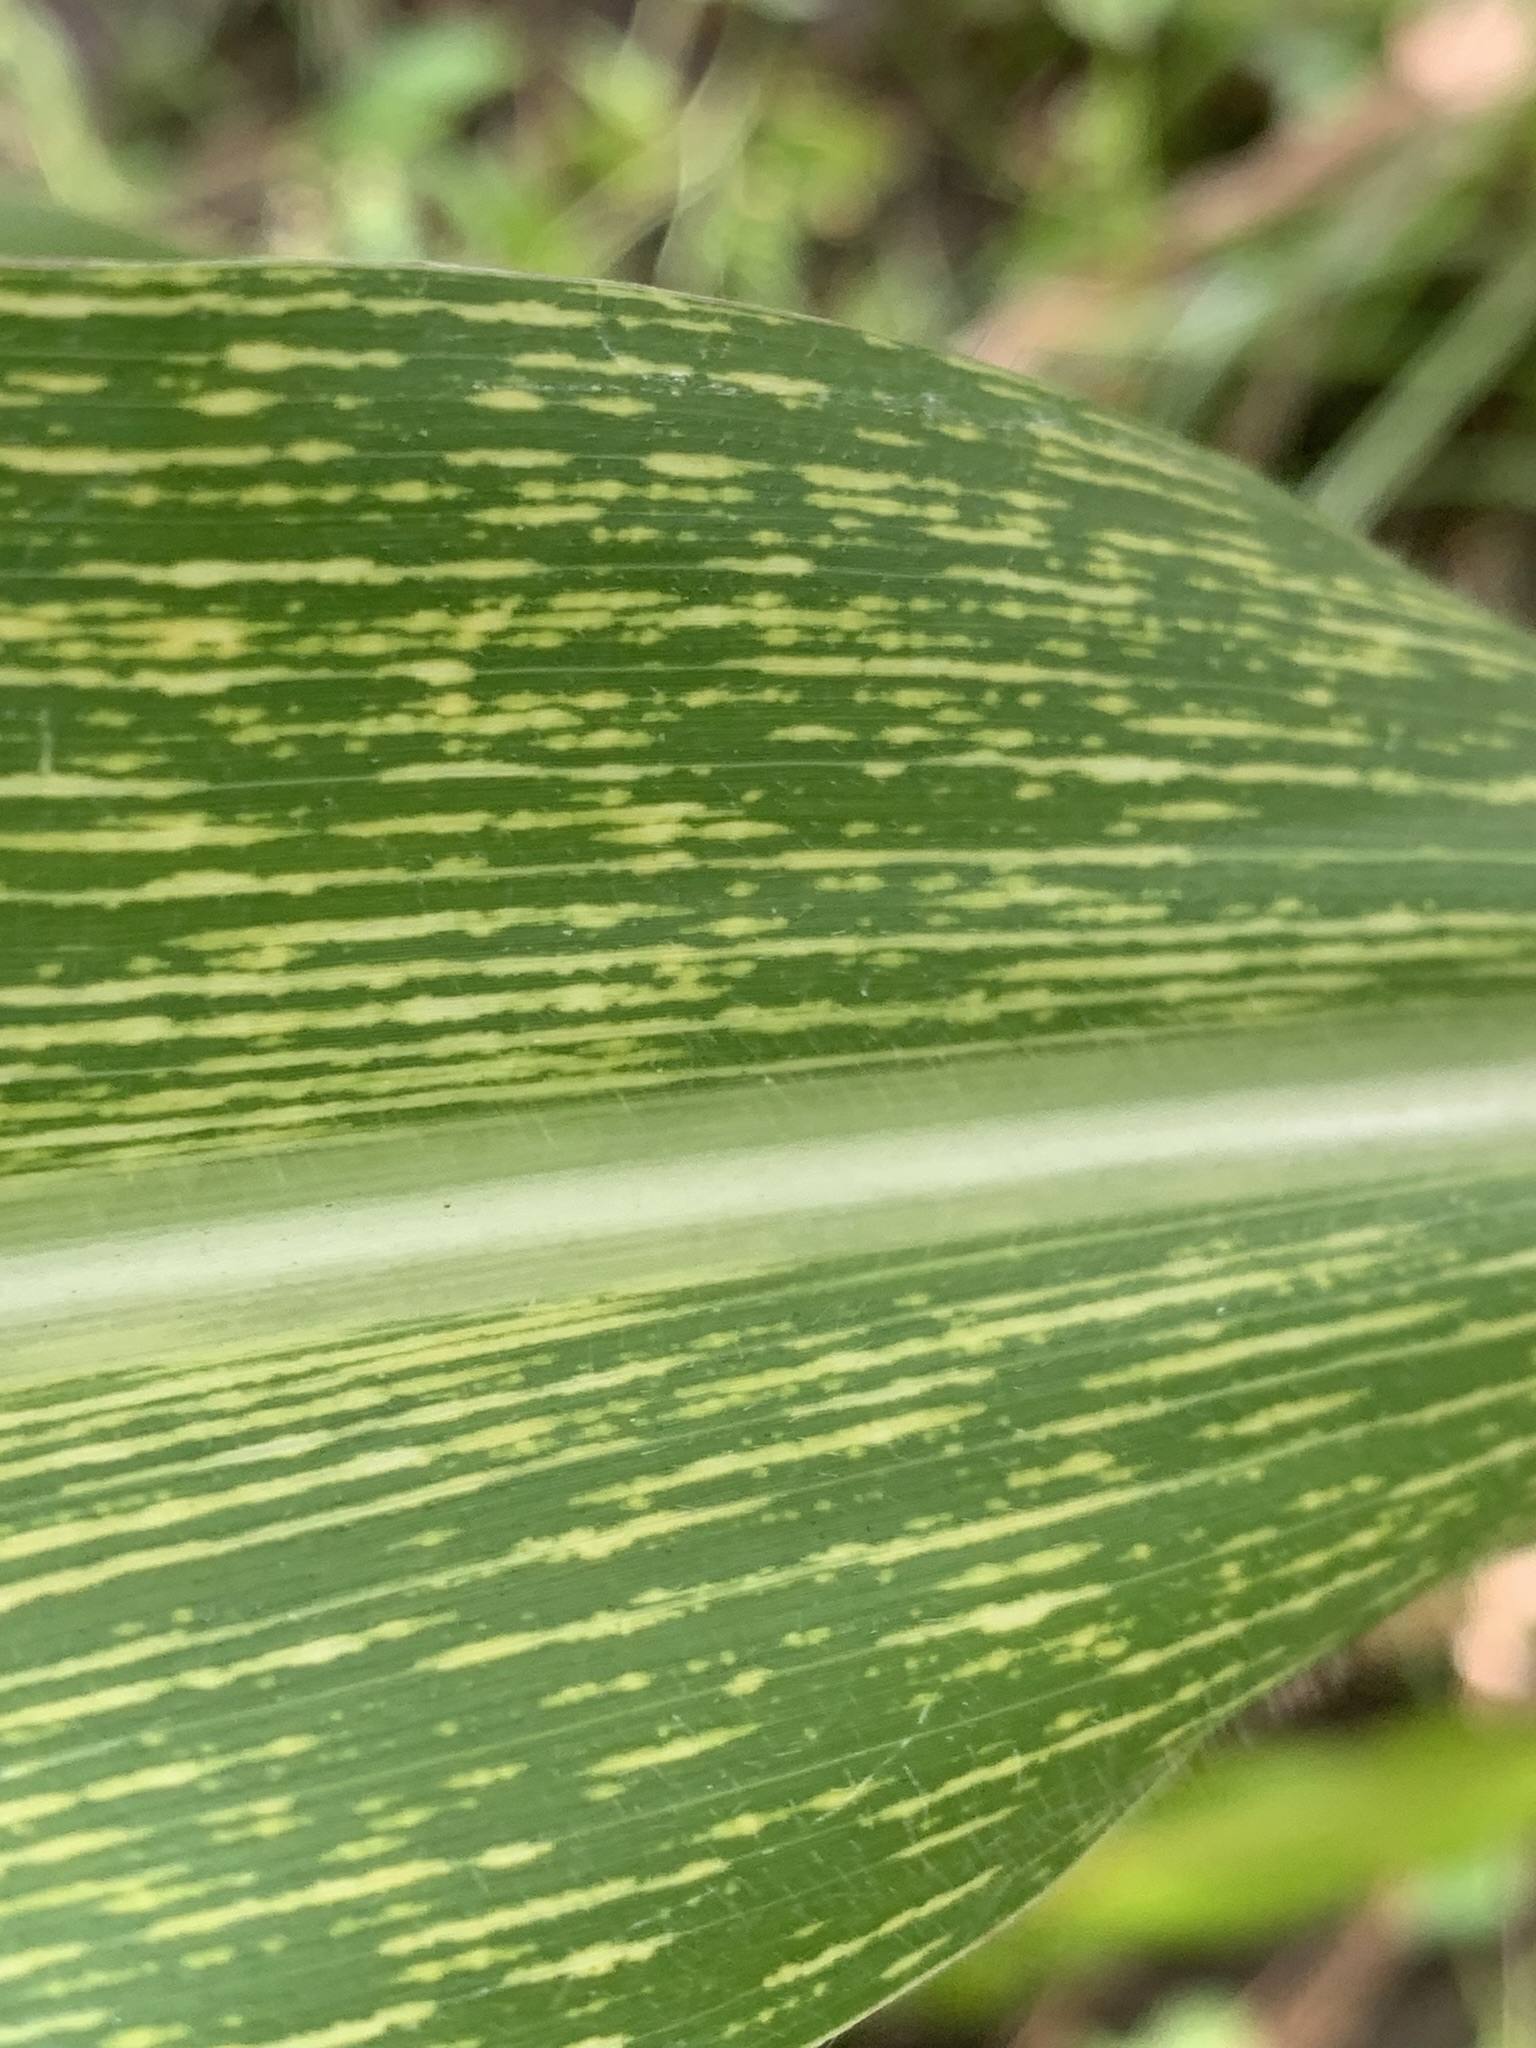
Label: MSV